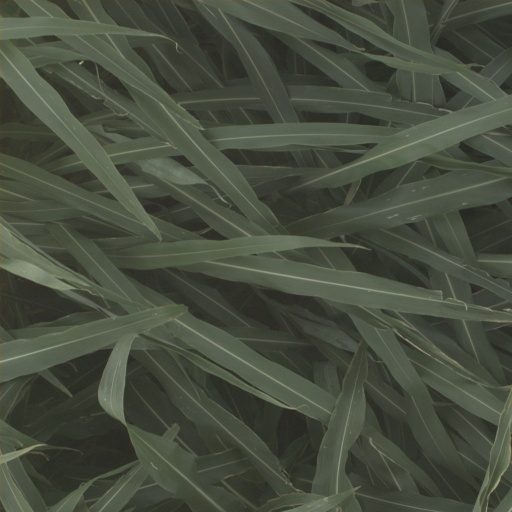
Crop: sorghum